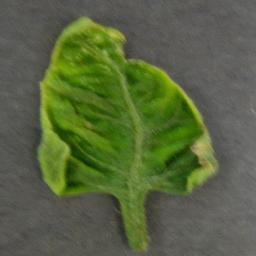
Label: Tomato___Tomato_Yellow_Leaf_Curl_Virus